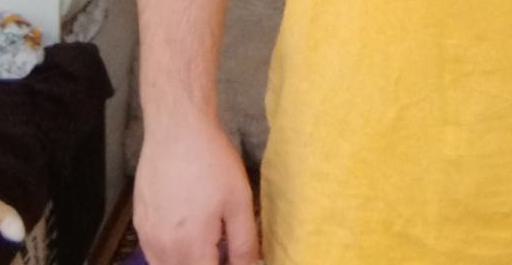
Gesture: no_gesture